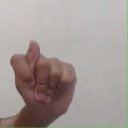
अक्षर: ट